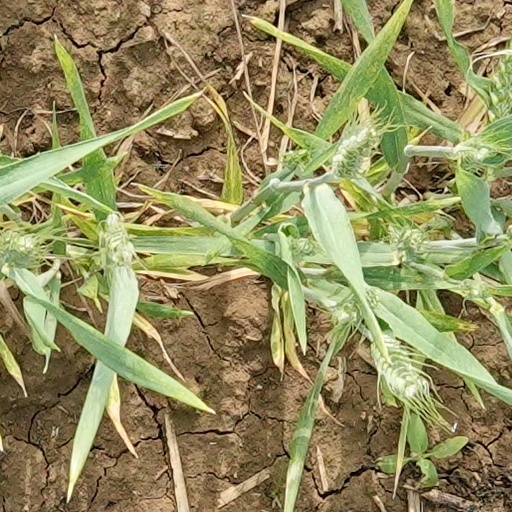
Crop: wheat